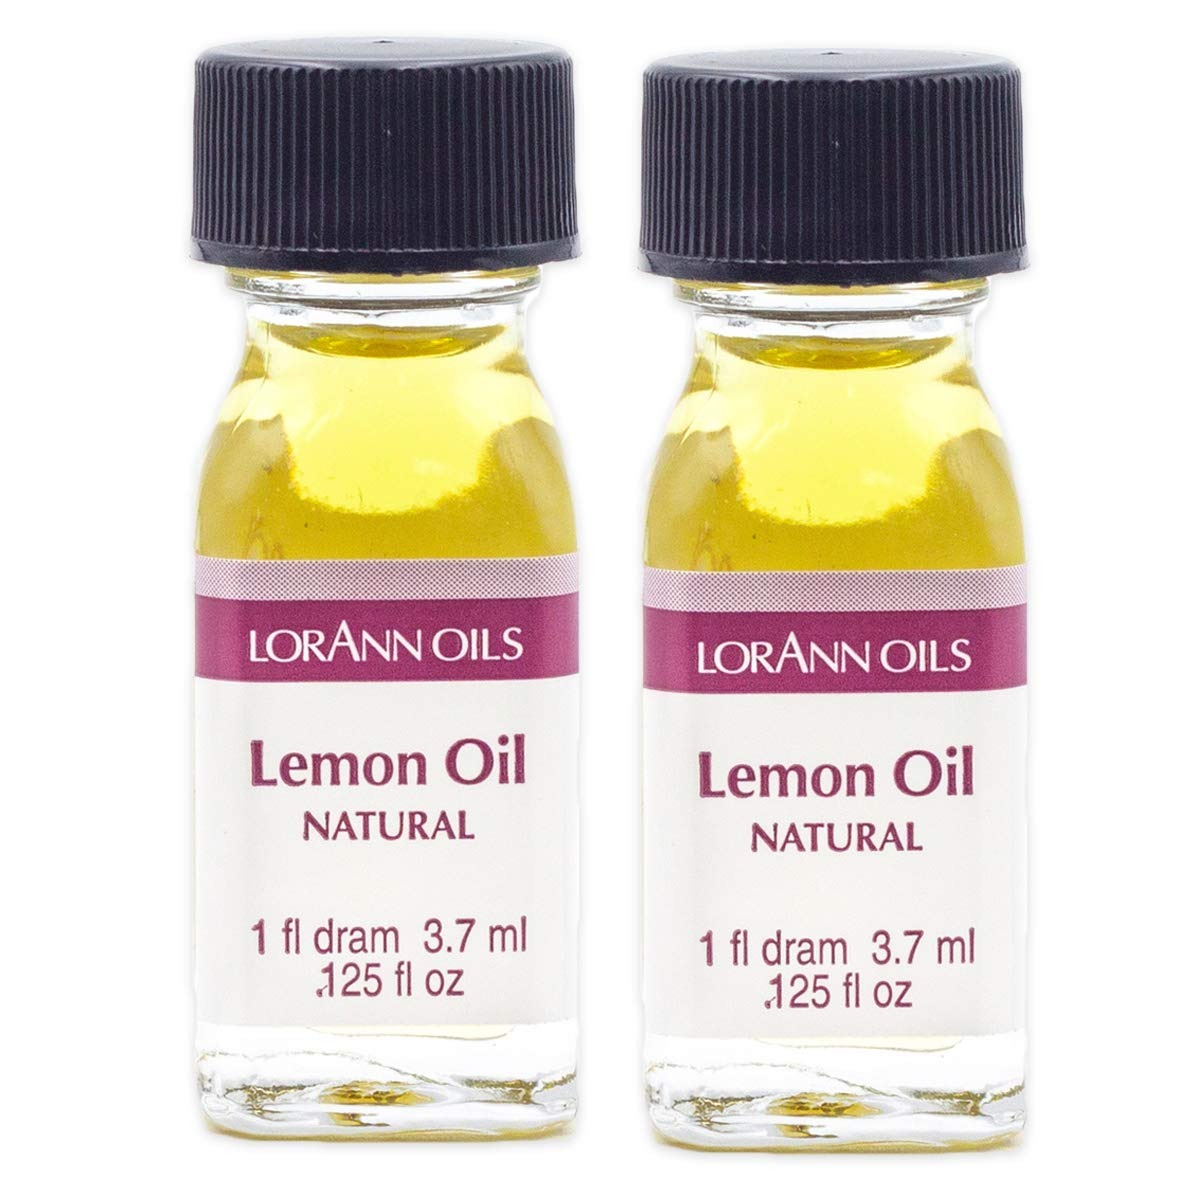
Item Name: LorAnn Lemon Oil Super Strength, Natural Flavor, 1 dram (.0125 fl oz. 3.7 ml) - 2 pack
Value: 0.25
Unit: Fl Oz

Price: 6.74